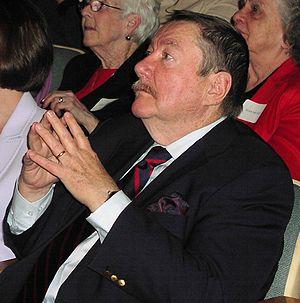
Robert Brown Parker est un écrivain américain, auteur reconnu de romans policiers. Son œuvre la plus connue est la série consacrée aux enquêtes du détective Spenser.